Violet-green swallow

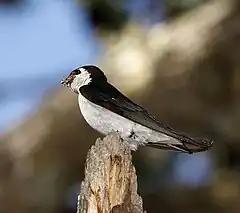
Violet-green swallow with a beak full of insects

Violet-green swallows exhibit very little sexual dimorphism, with adult males simply showing brighter colours than adult females. Additionally, the white cheeks are not as prominent and the head is more bronze than green on the female. Juveniles are not as easily identifiable compared to adults due to their dull colouration. Similar to other juvenile swallows, especially the tree swallow, the juvenile violet-green swallow is white below and grayish-brown above. However, the more gradual change in colour and visible (but slightly reduced) white cheek patches can help identify juvenile individuals of the species.